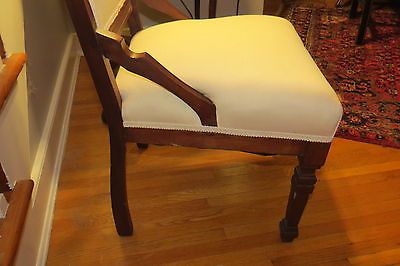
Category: chair